The Extraordinary Adventures of Adèle Blanc-Sec (film)

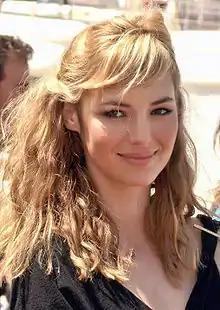
Louise Bourgoin at the 2010 Cannes Film Festival.

The film incorporates characters and events from several of the "", in particular the first, "Adèle and the Beast", first published in 1976, and the fourth, 1978's "Mummies on Parade," within an overall plot of 's construction and takes place primarily in Paris, .